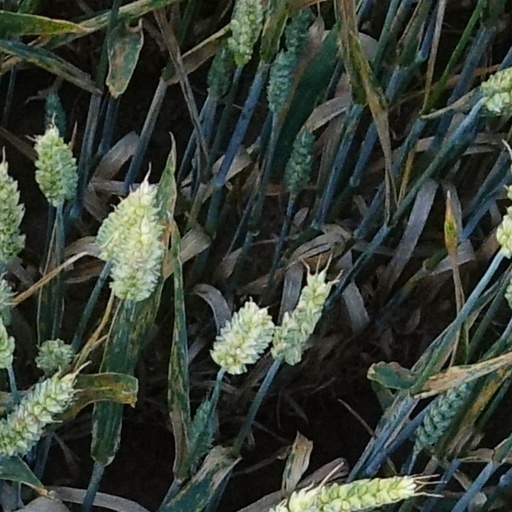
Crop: wheat